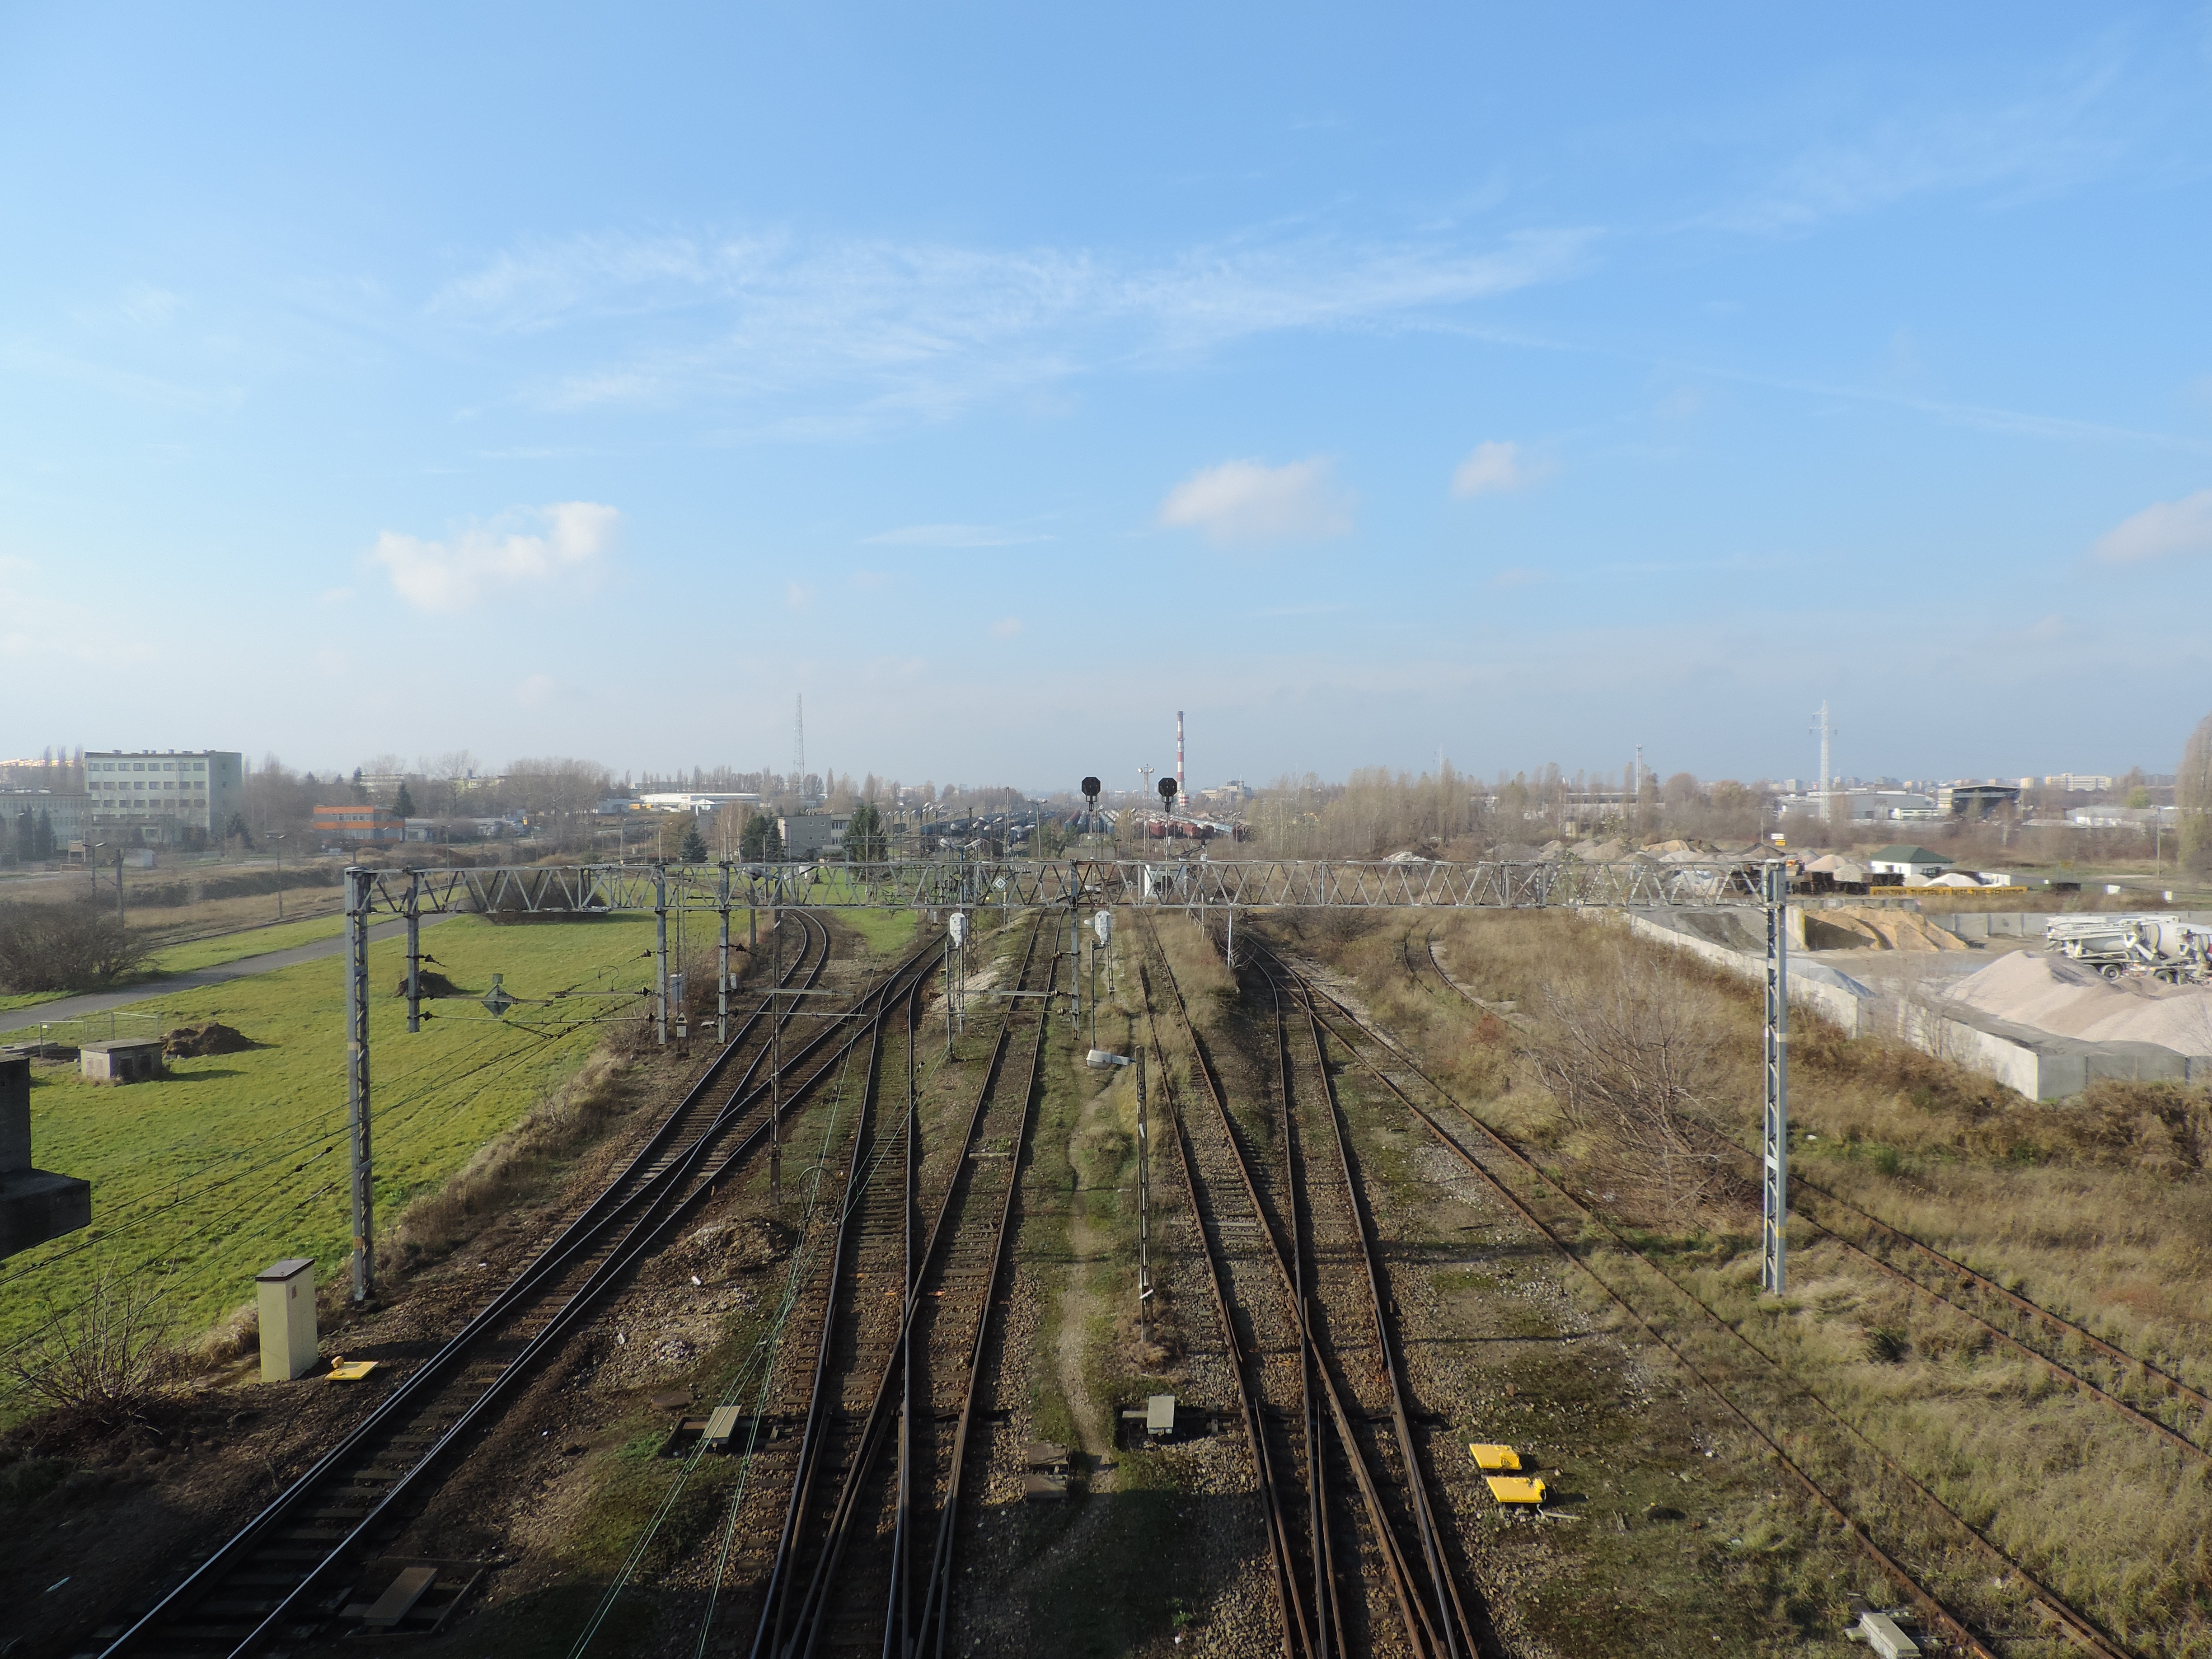
track, railway, highway, train, transport, vehicle, tracks, pkp, tor, rail transport, residential area, unit control